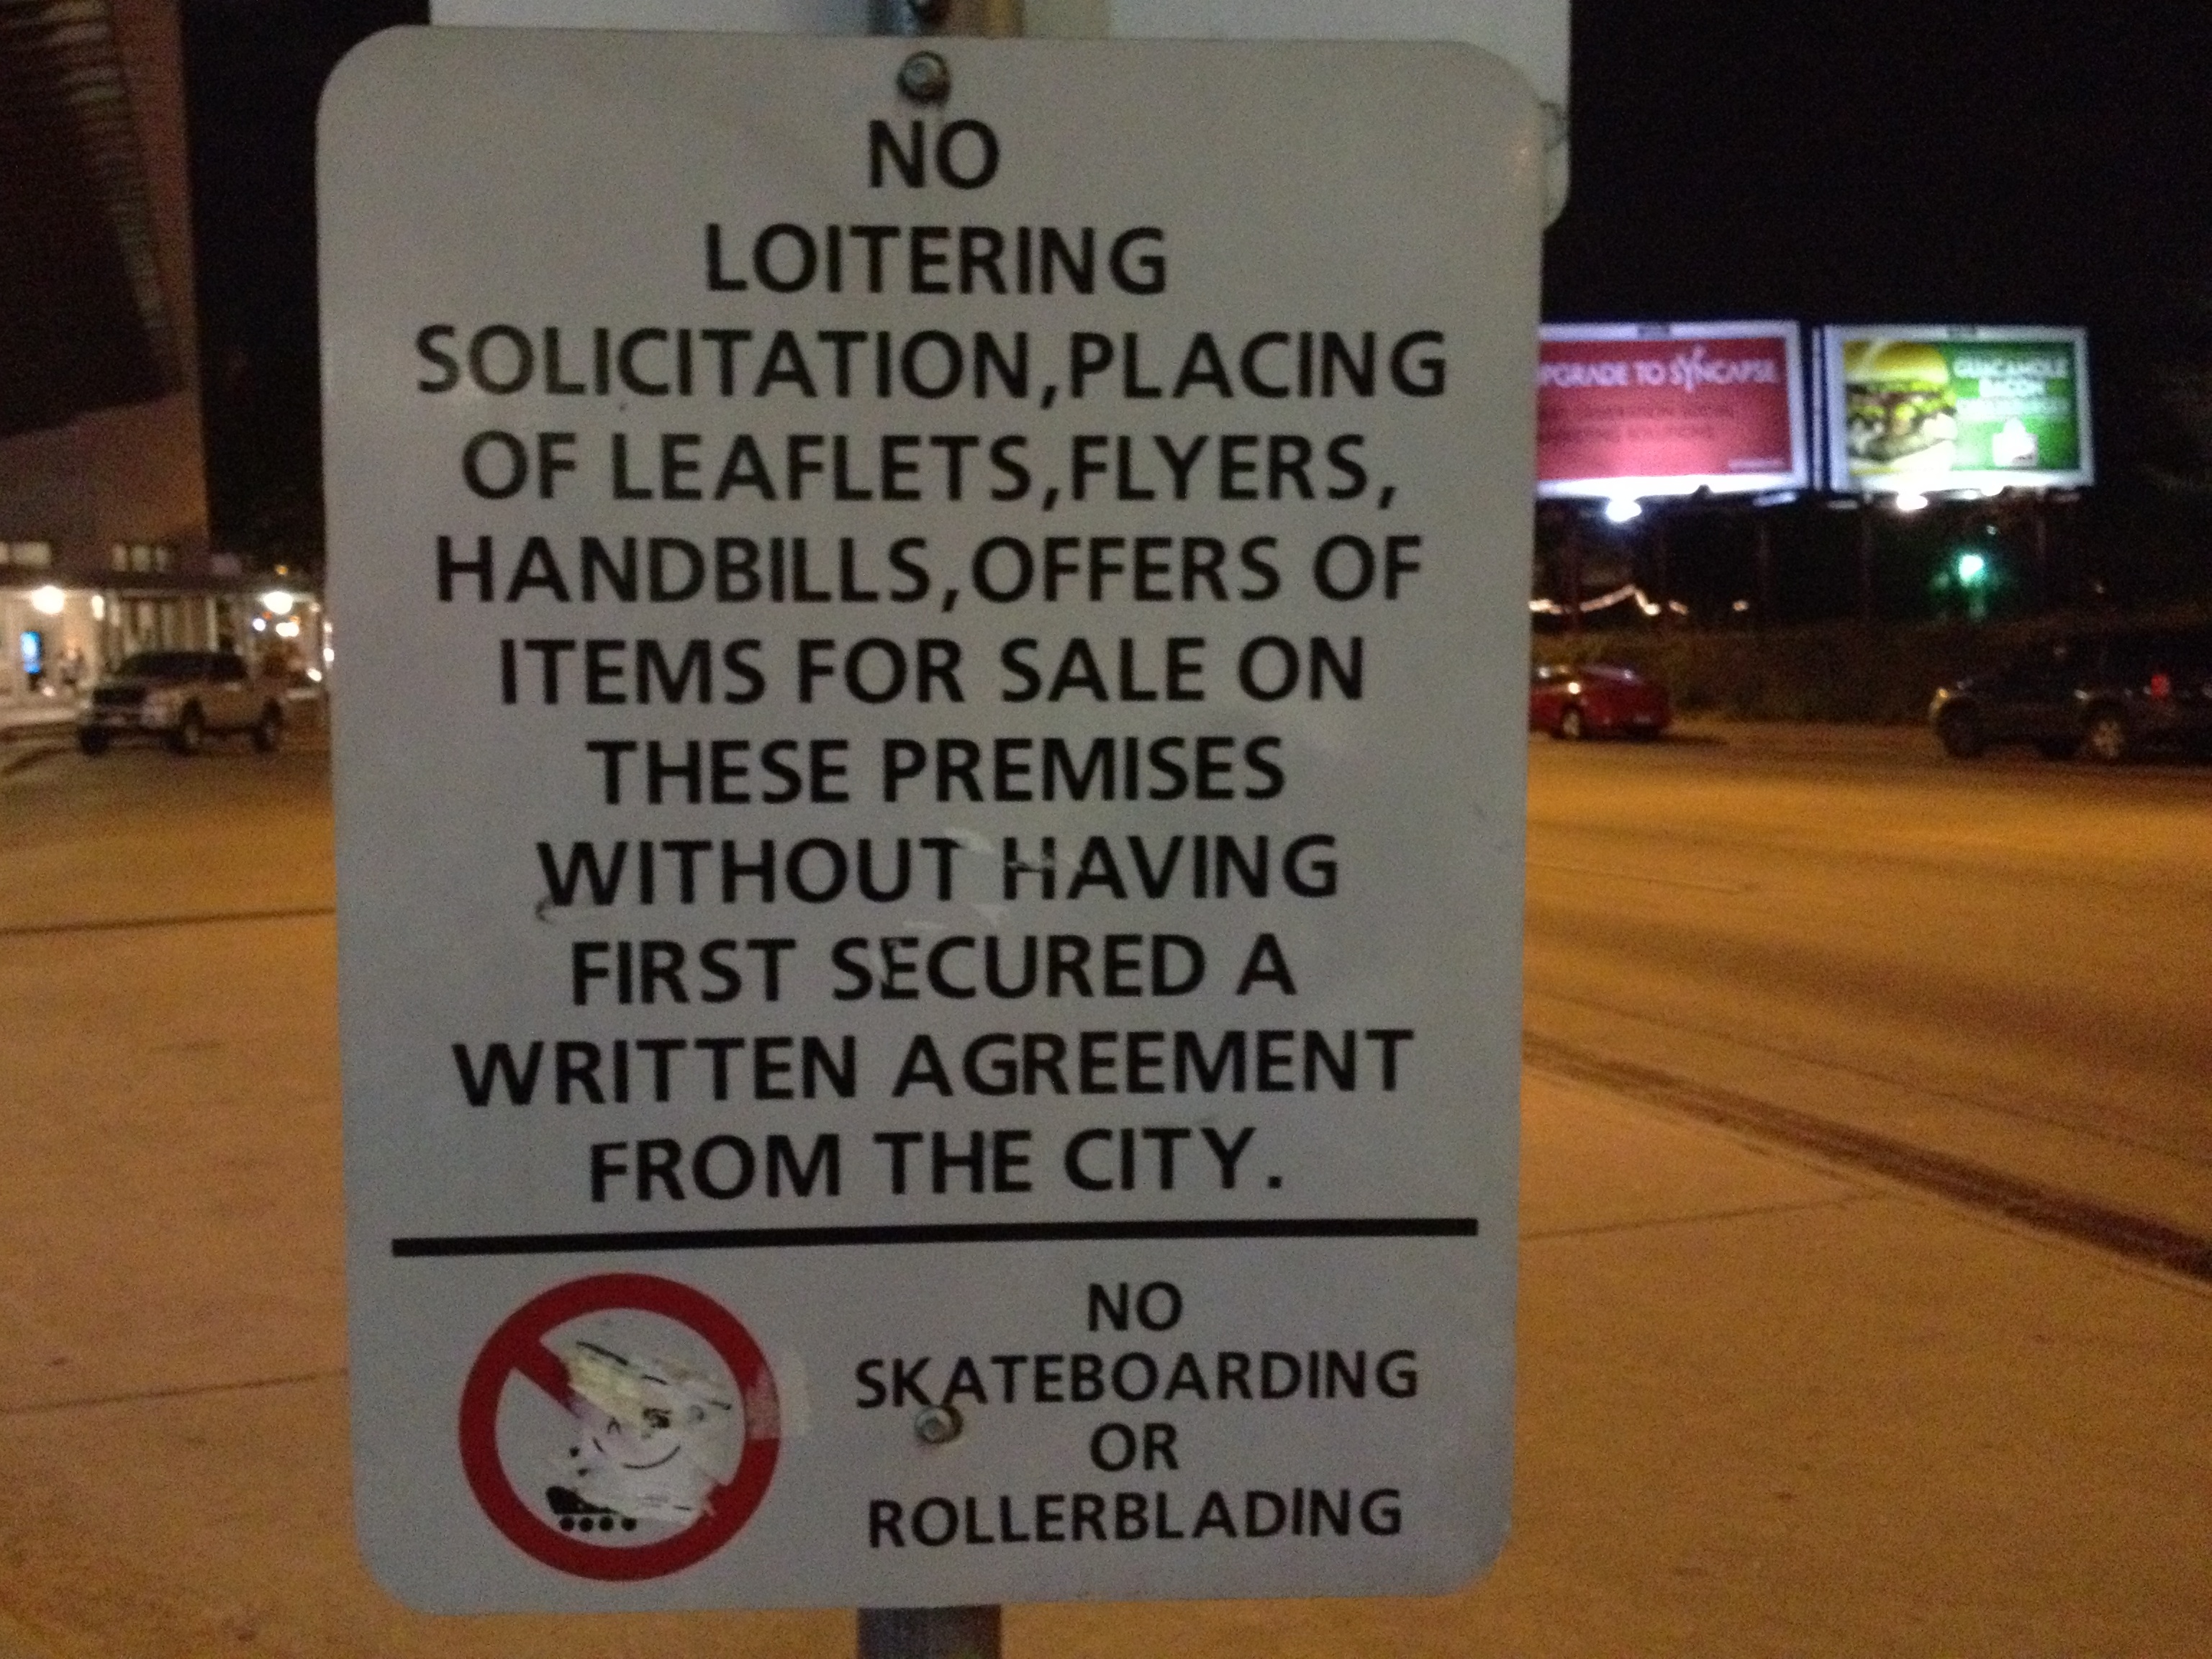
advertising, sign, street sign, signage, nosign